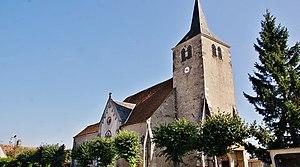
église Sainte Gemme
Sainte-Gemme-en-Sancerrois [ʒɑːm] est une commune française située dans le département du Cher en région Centre-Val de Loire.